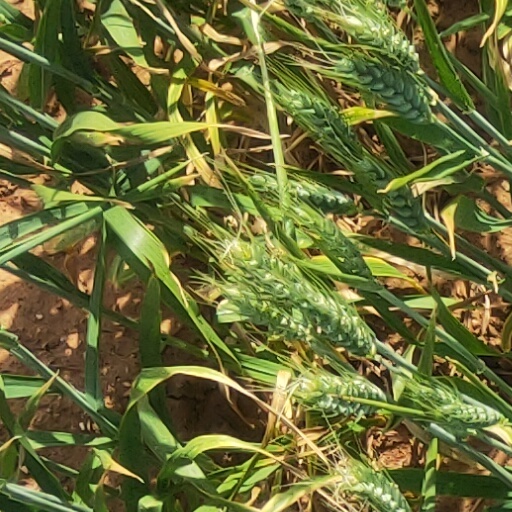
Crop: wheat